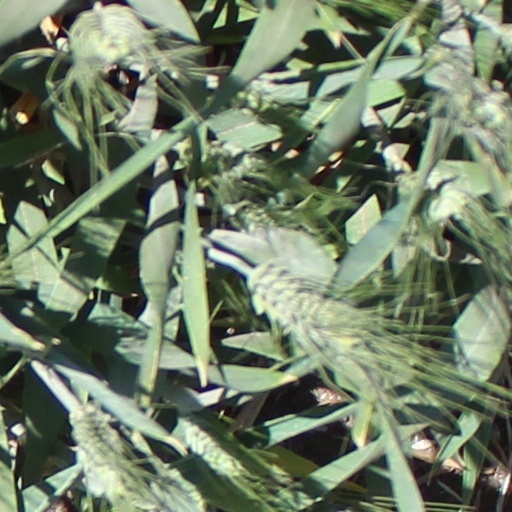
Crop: wheat